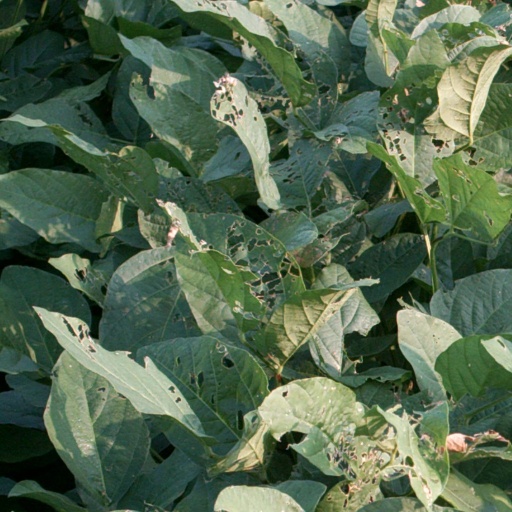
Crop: soybean